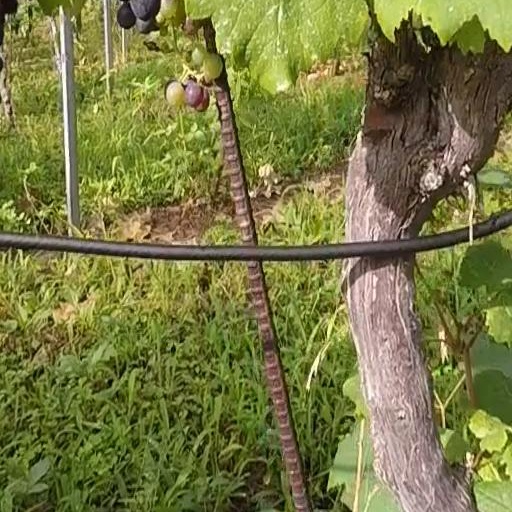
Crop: grape